Balaclava (clothing)

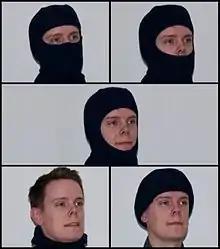
Different ways of wearing a balaclava

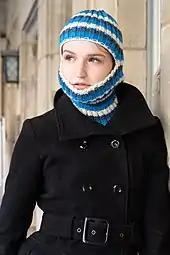
A woman modeling a knitted balaclava

A balaclava, also called a ski mask, is a form of cloth headgear designed to expose only part of the face, usually the eyes and mouth. Depending on style and how it is worn, only the eyes, mouth and nose, or just the front of the face are unprotected. Versions with enough of a full face opening may be rolled into a hat to cover the crown of the head or folded down as a collar around the neck. It is commonly used in alpine skiing and snowboarding.